Nicolas Bosret

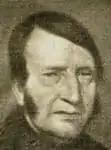
Nicolas Bosret

Nicolas Bosret (5 March 1799 – 18 November 1876) was a blind composer and organist at the St. Loup church in Namur.